Up from Jericho Tel

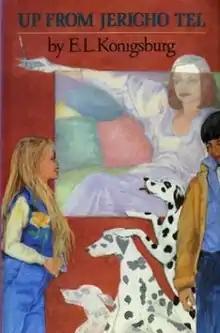
First edition

Up from Jericho Tel is a children's novel written and illustrated by E. L. Konigsburg, published by Atheneum Books in 1986.